Can't Anybody Here Play This Game?

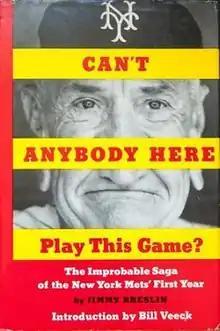
First edition

Can't Anybody Here Play This Game? is a 1963 book by journalist Jimmy Breslin, about the 1962 New York Mets. The book chronicles the first season of the Mets, an expansion team that had a W–L record of 40–120, setting a modern-era MLB record for losses in a season. (In 2024, the Chicago White Sox lost 121 games, breaking the record, though they won 41 so their winning percentage was better than that of the '62 Mets.) The title of the book came from a remark made by Mets manager Casey Stengel expressing his frustration over the team's spectacular ineptitude.